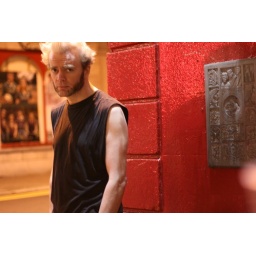
the hobbit wolverine boy by the red wall